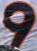
Number: 9